Rosemary Rees (New Zealand writer)

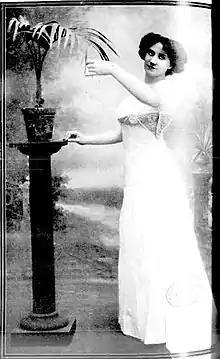
Rosemary Rees in 1910

Rosemary Frances Rees (1875 – 19 August 1963) was a New Zealand actress, playwright, theatre producer and novelist. She worked in New Zealand, Australia and England. After her career in theatre she became a romantic novelist.